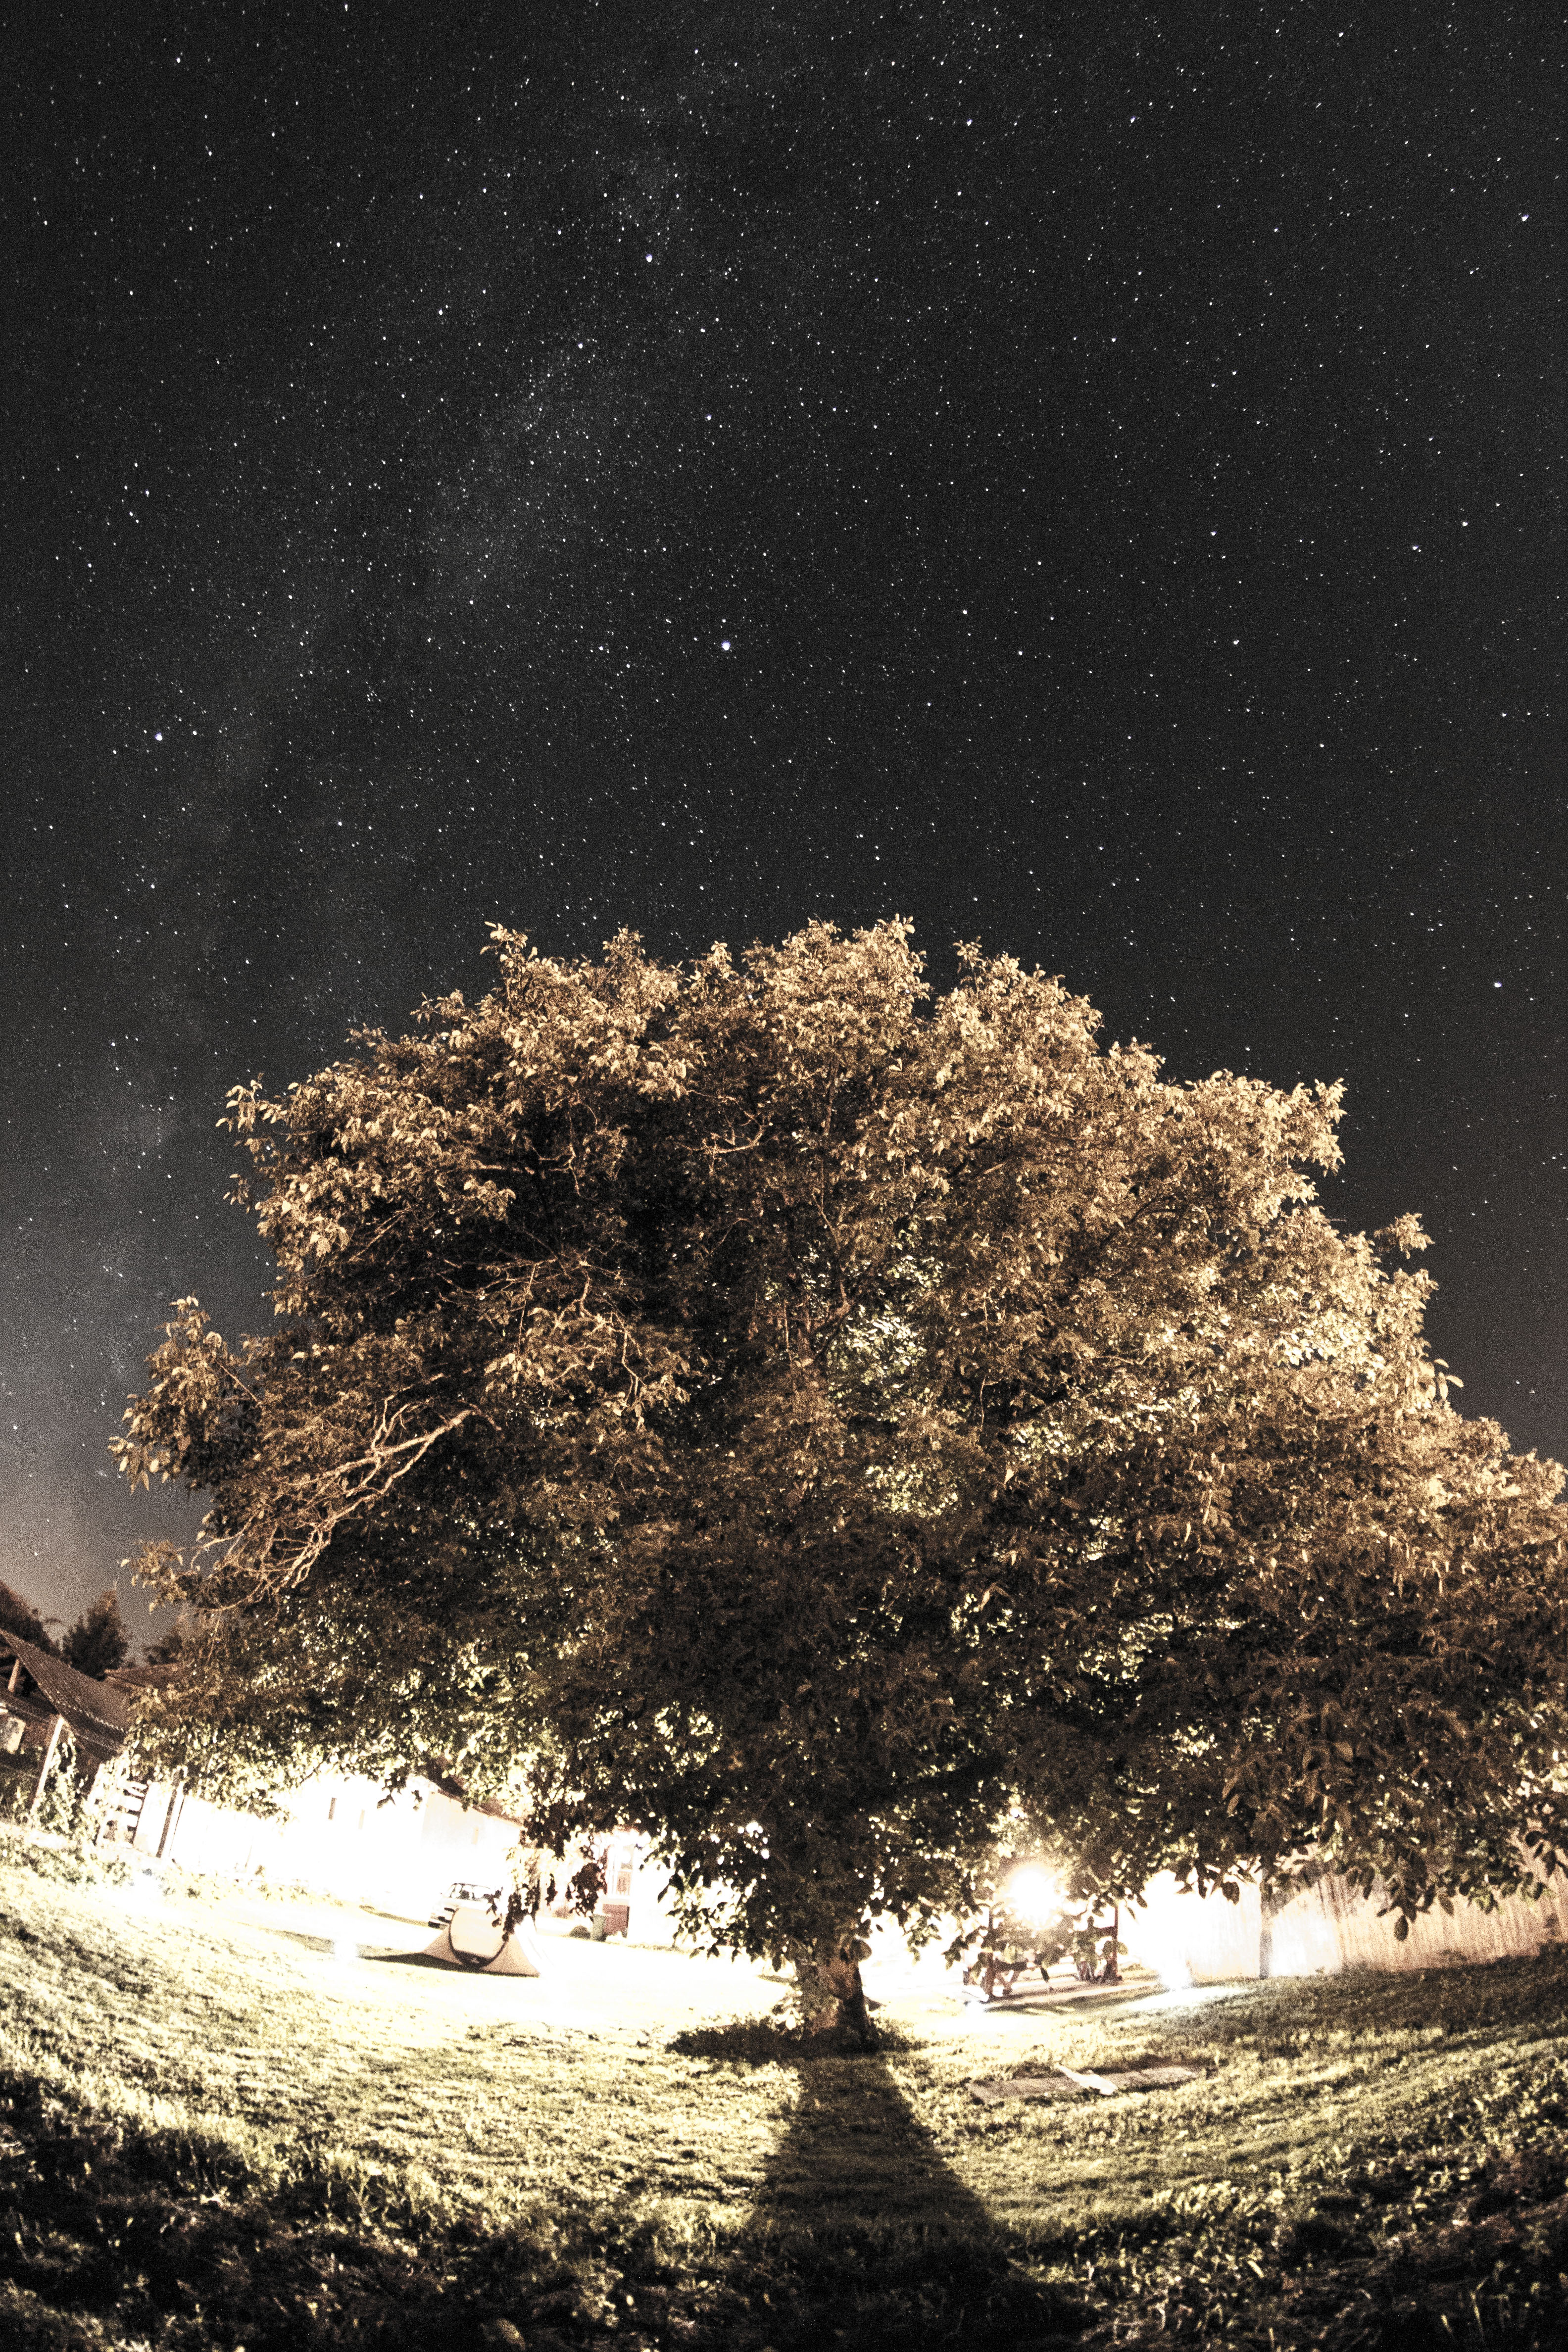
tree, light, night, sunlight, star, reflection, darkness, astronomical object